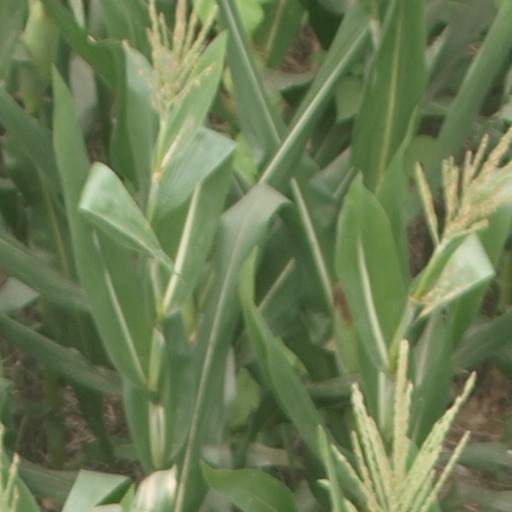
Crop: maize; corn